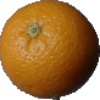
Label: orange